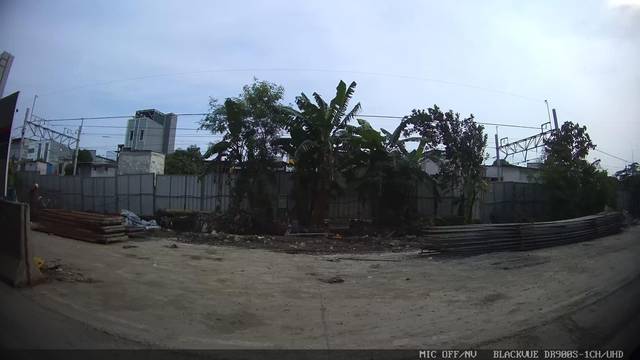
Region: Indonesia
Coordinates: -6.13, 106.837